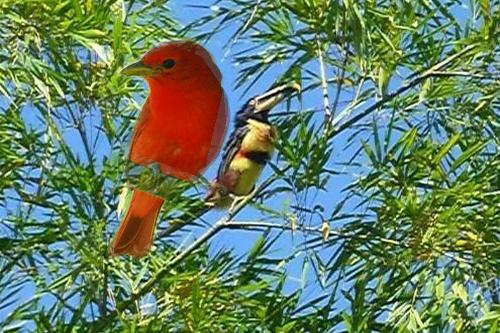
Bird species: Summer_Tanager
Bird type: landbird
Background: land